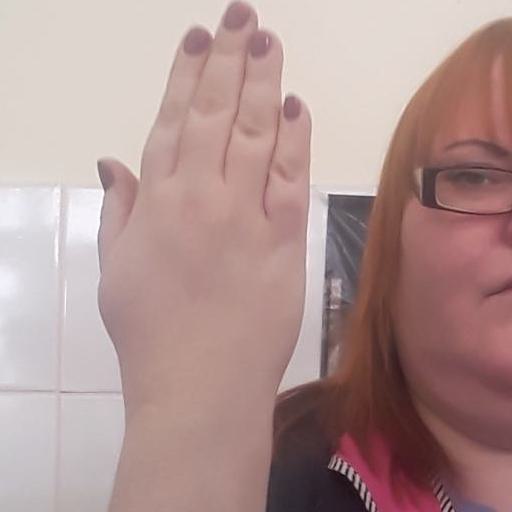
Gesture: stop_inverted